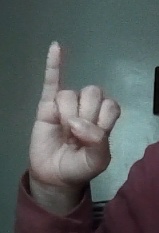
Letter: meem